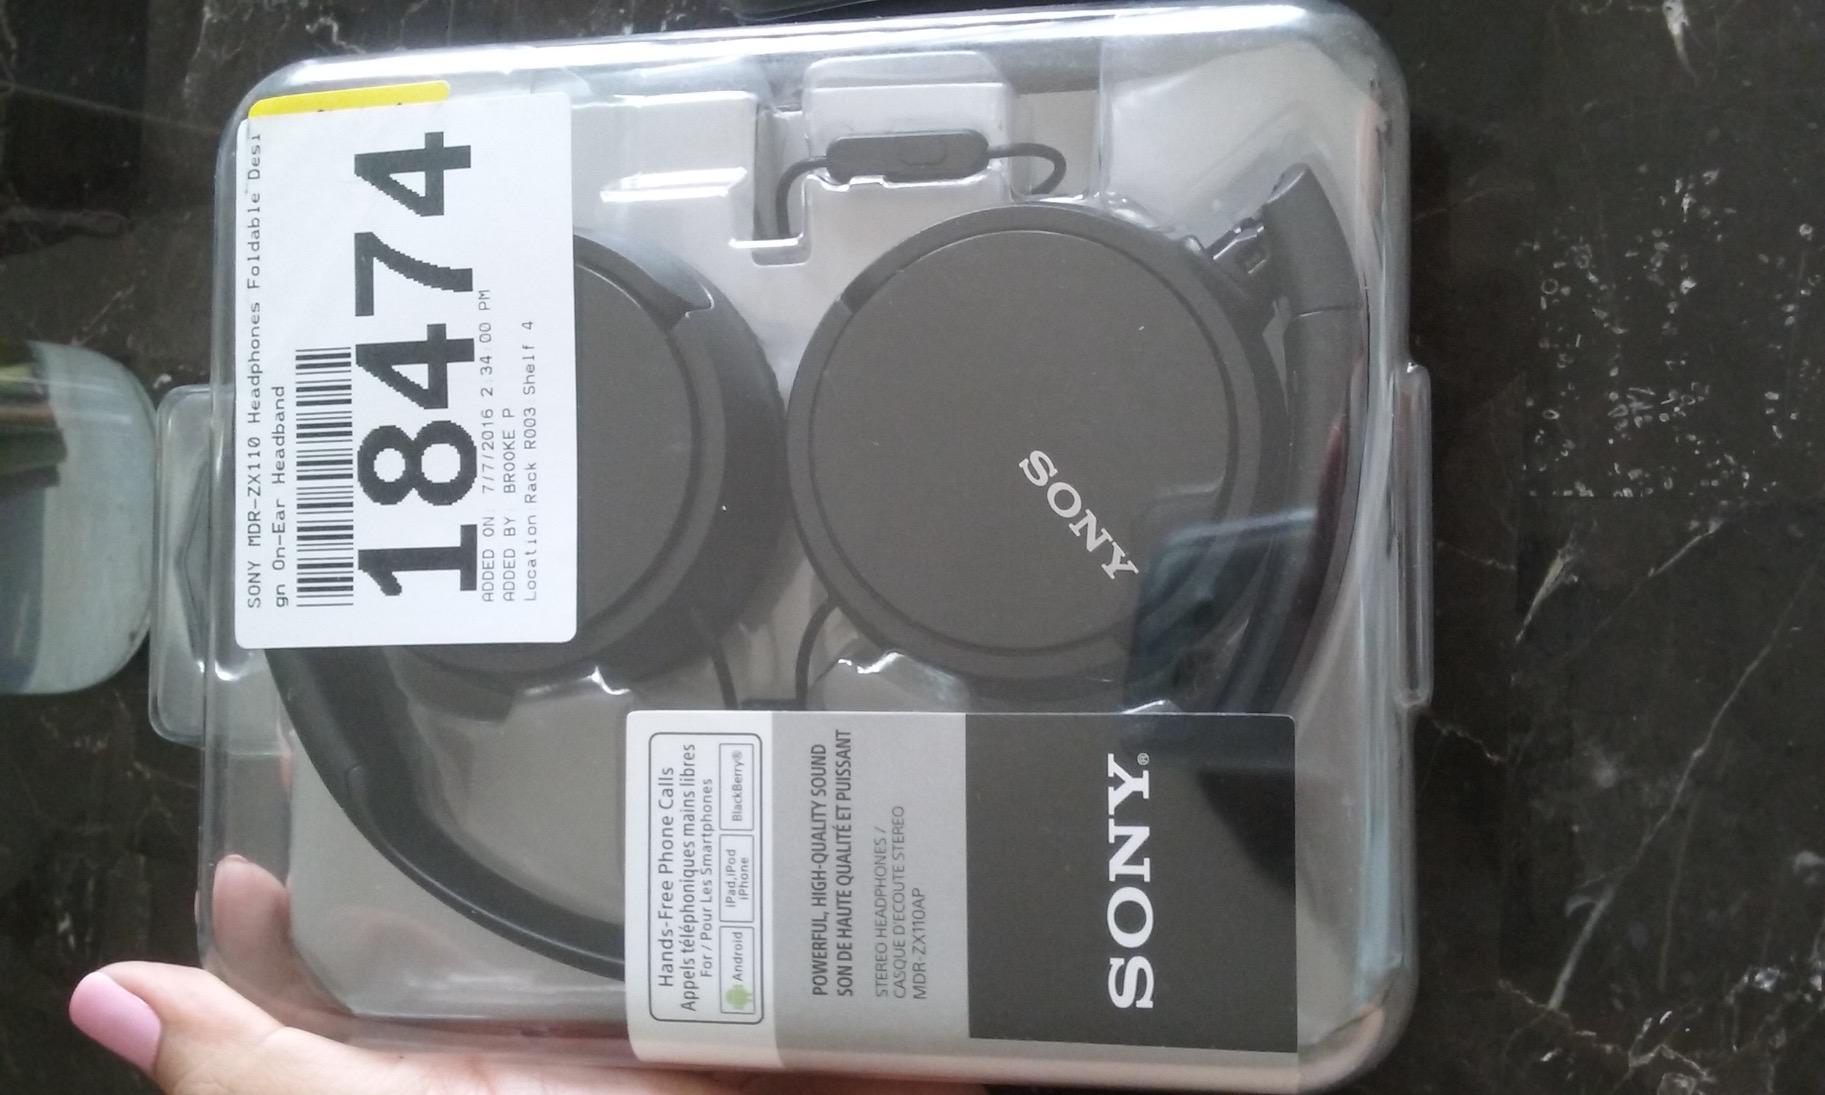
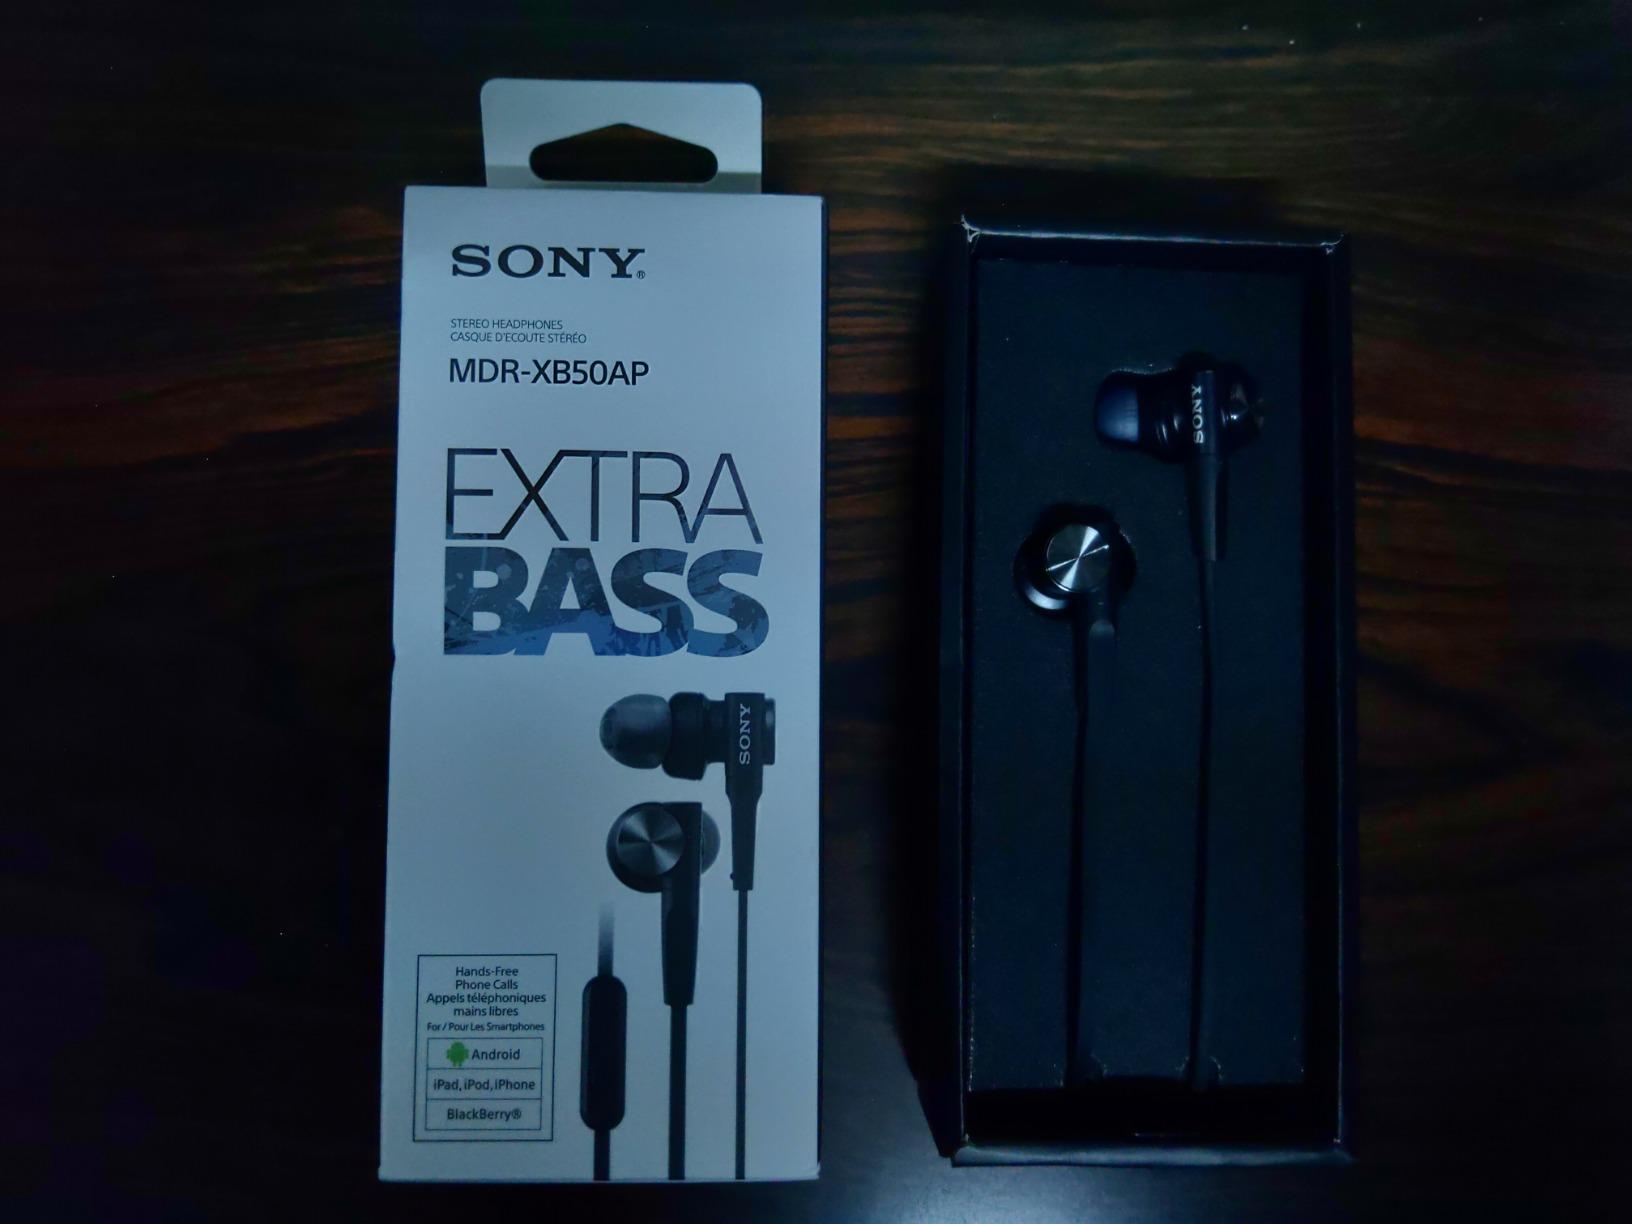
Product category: headphones
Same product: no